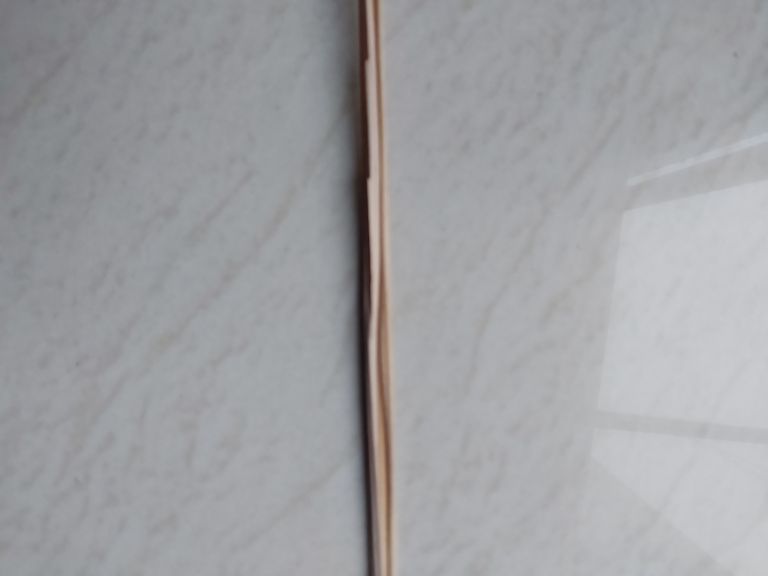
Label: Smut